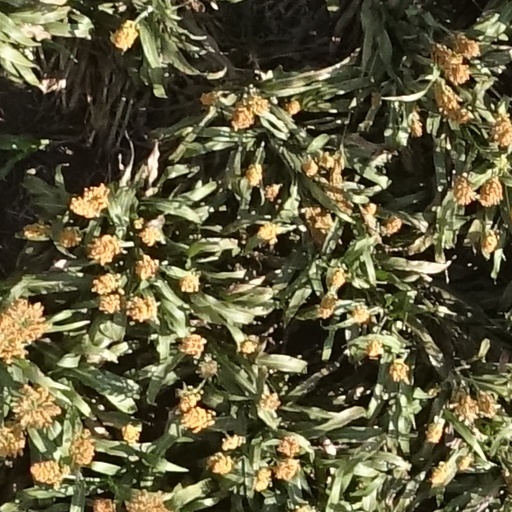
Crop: sorghum